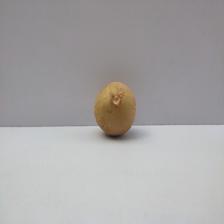
Size: Medium